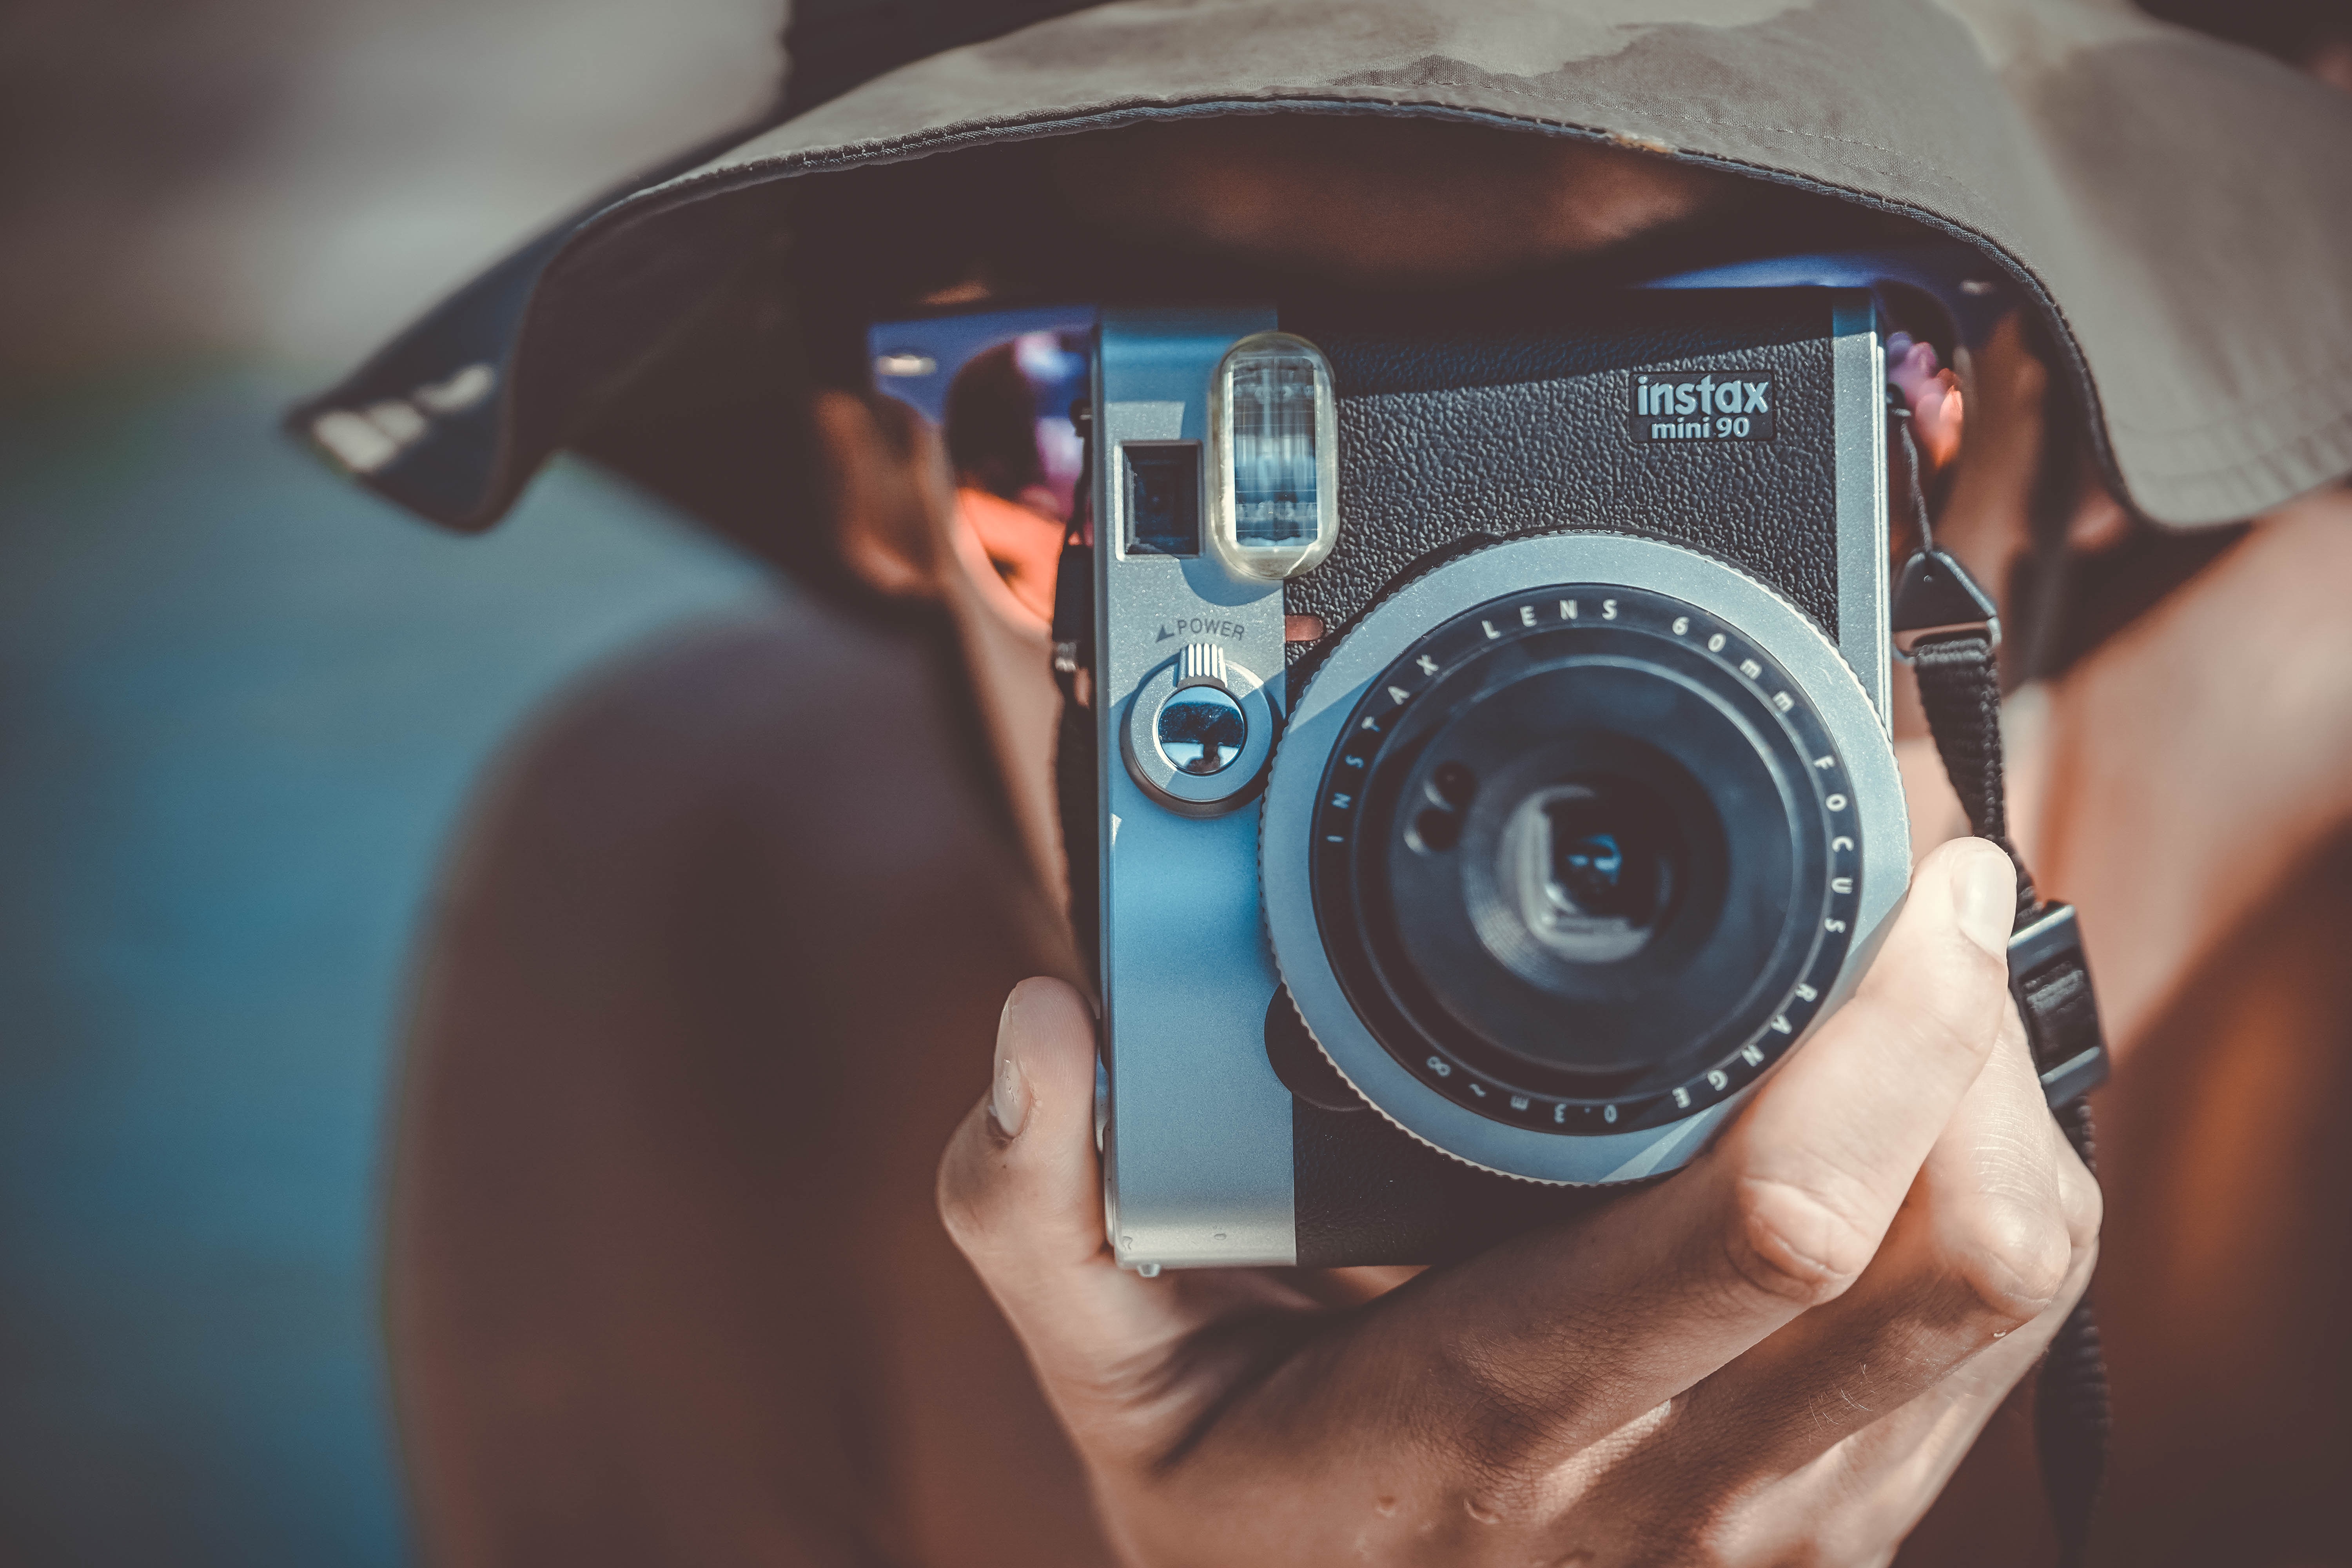
technology, camera, photography, photographer, lens, film camera, close up, product, reflex camera, digital camera, camera lens, macro photography, product design, instant camera, digital slr, single lens reflex camera, cameras optics, mirrorless interchangeable lens camera, electronic device, flash photography